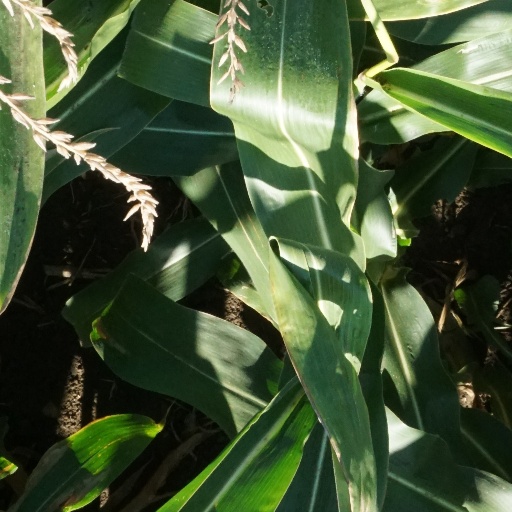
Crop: maize; corn